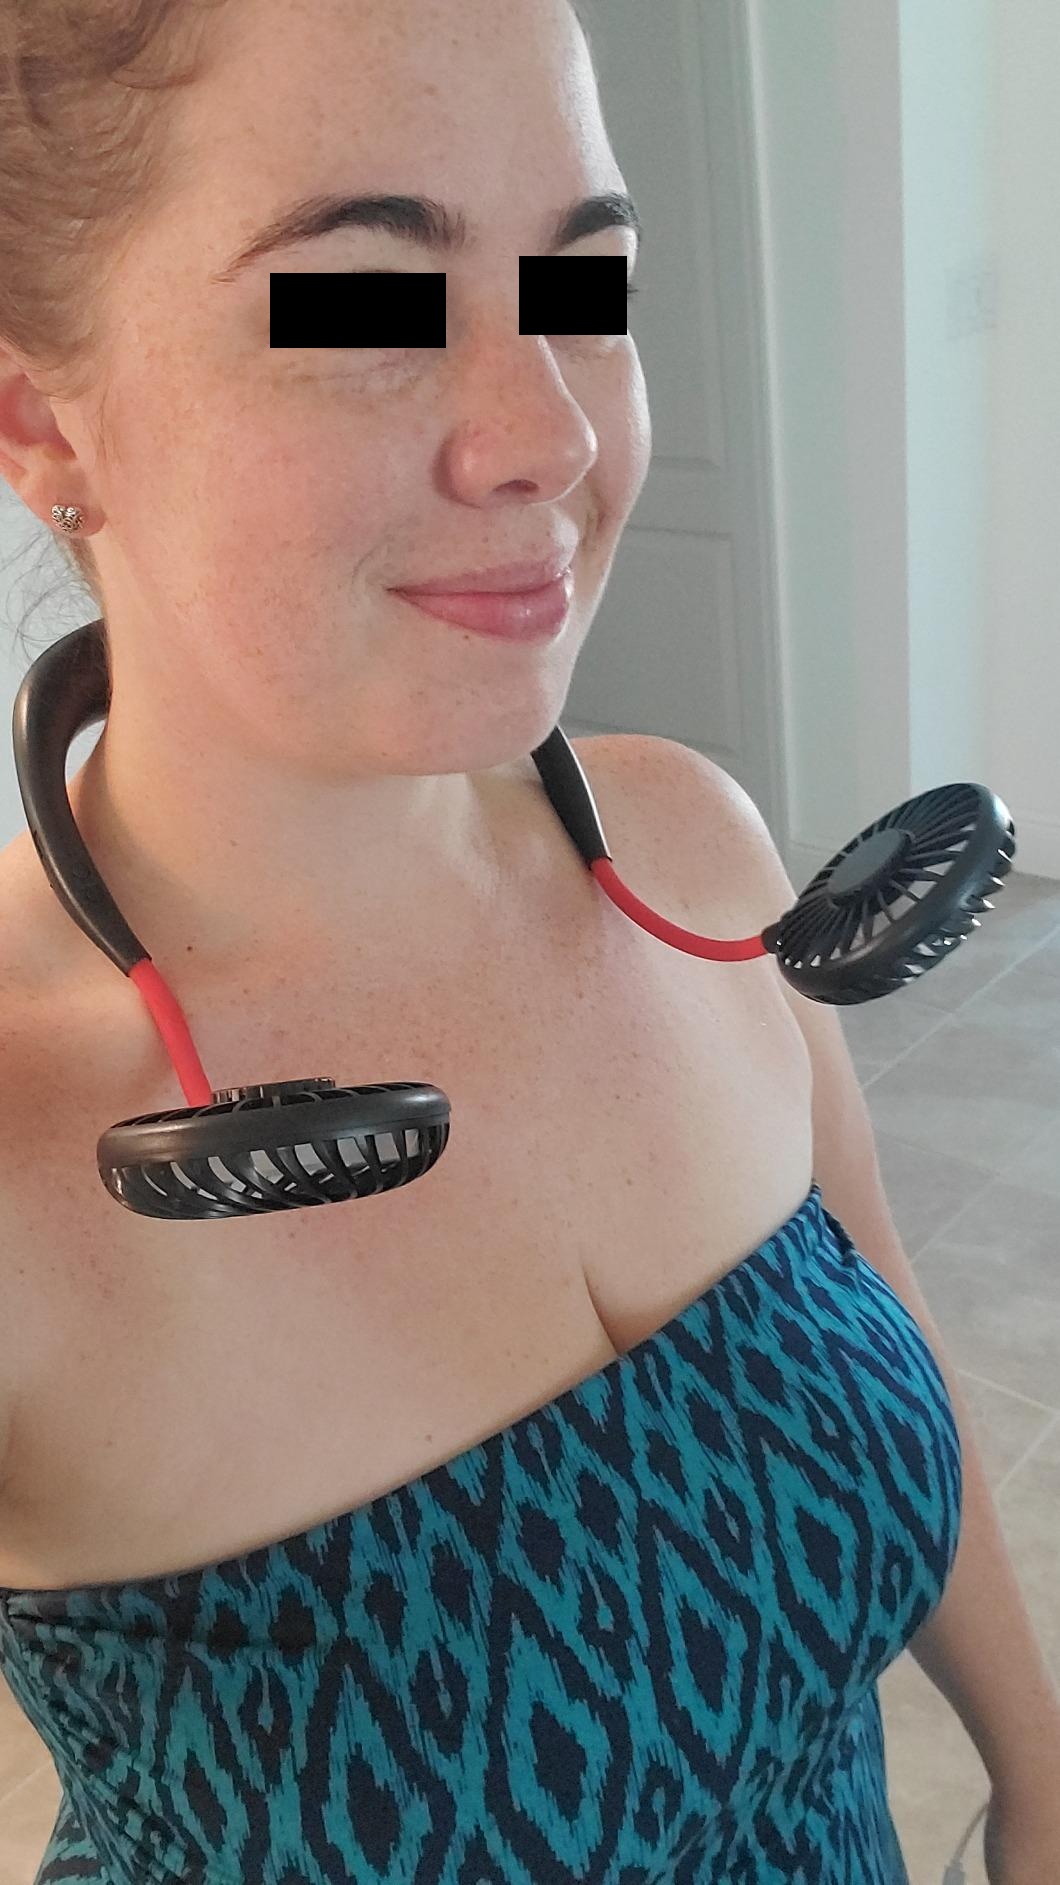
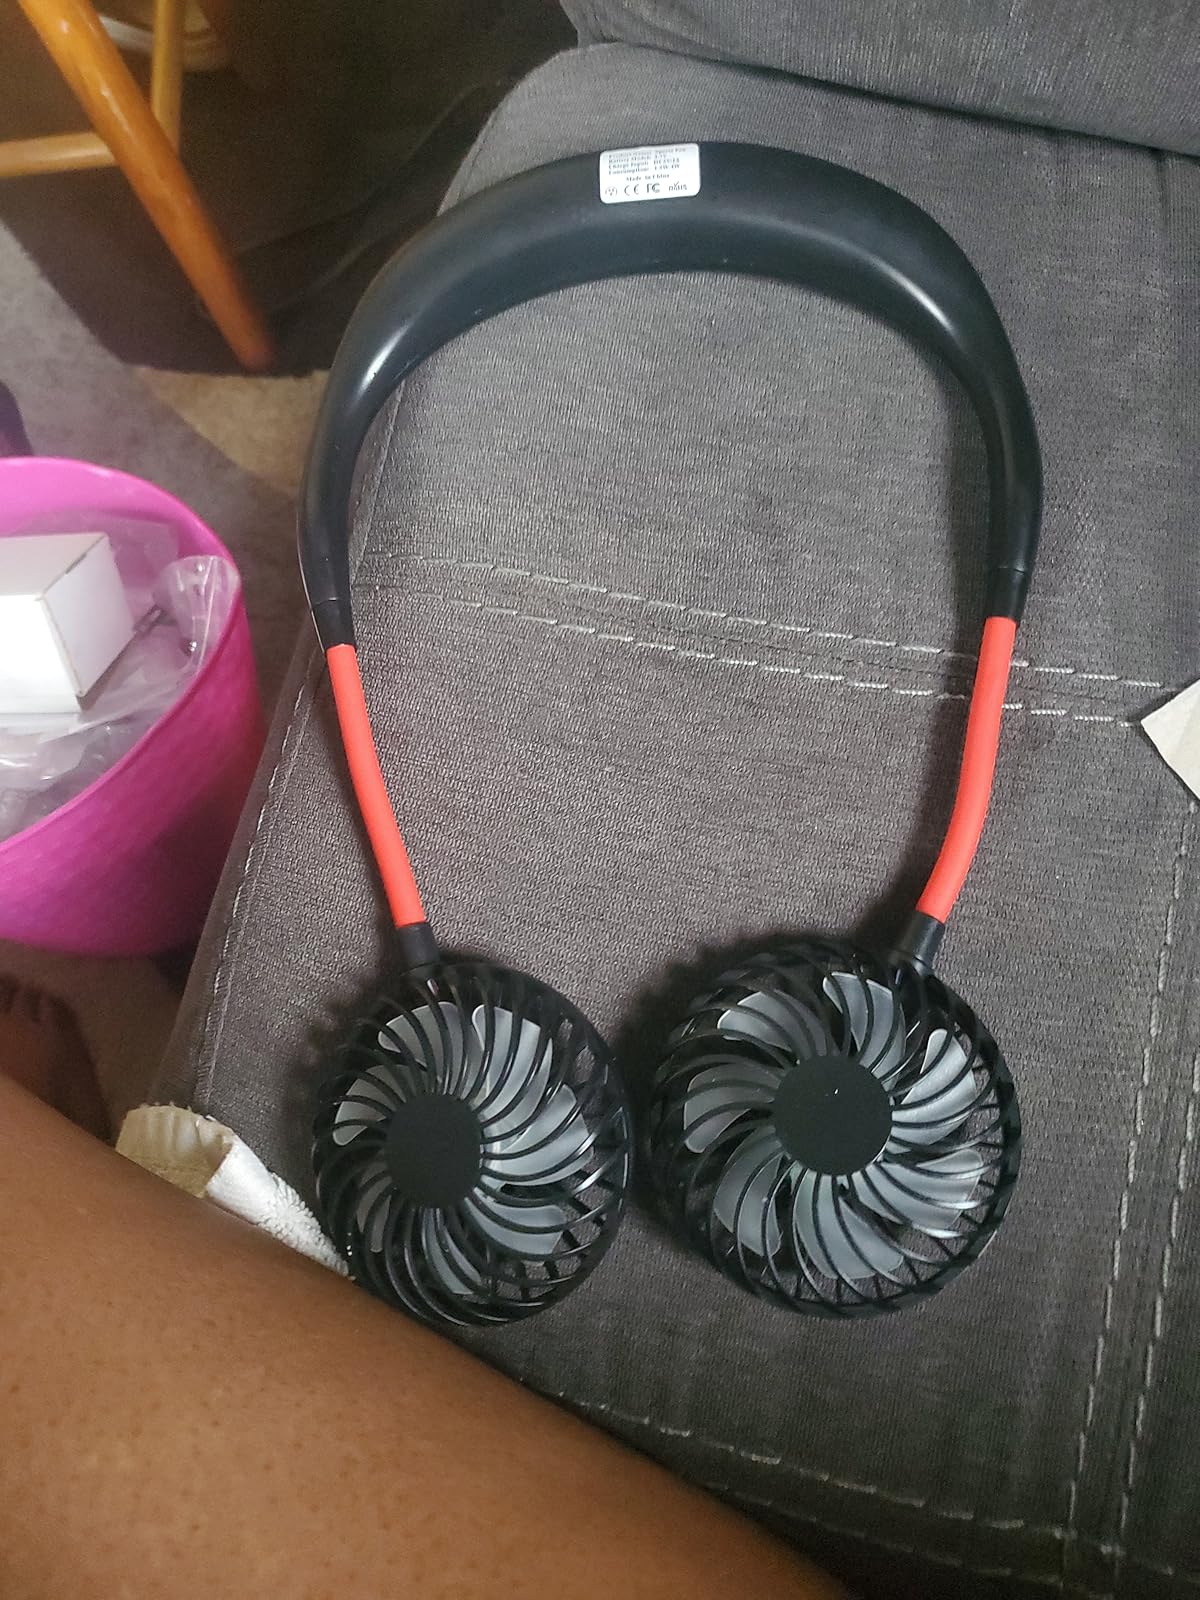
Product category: fan
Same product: yes